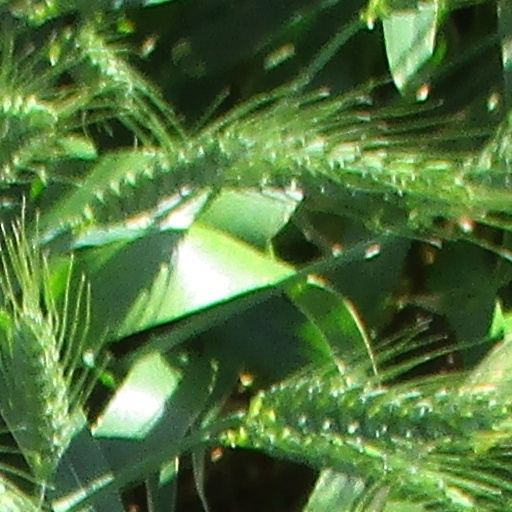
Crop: wheat